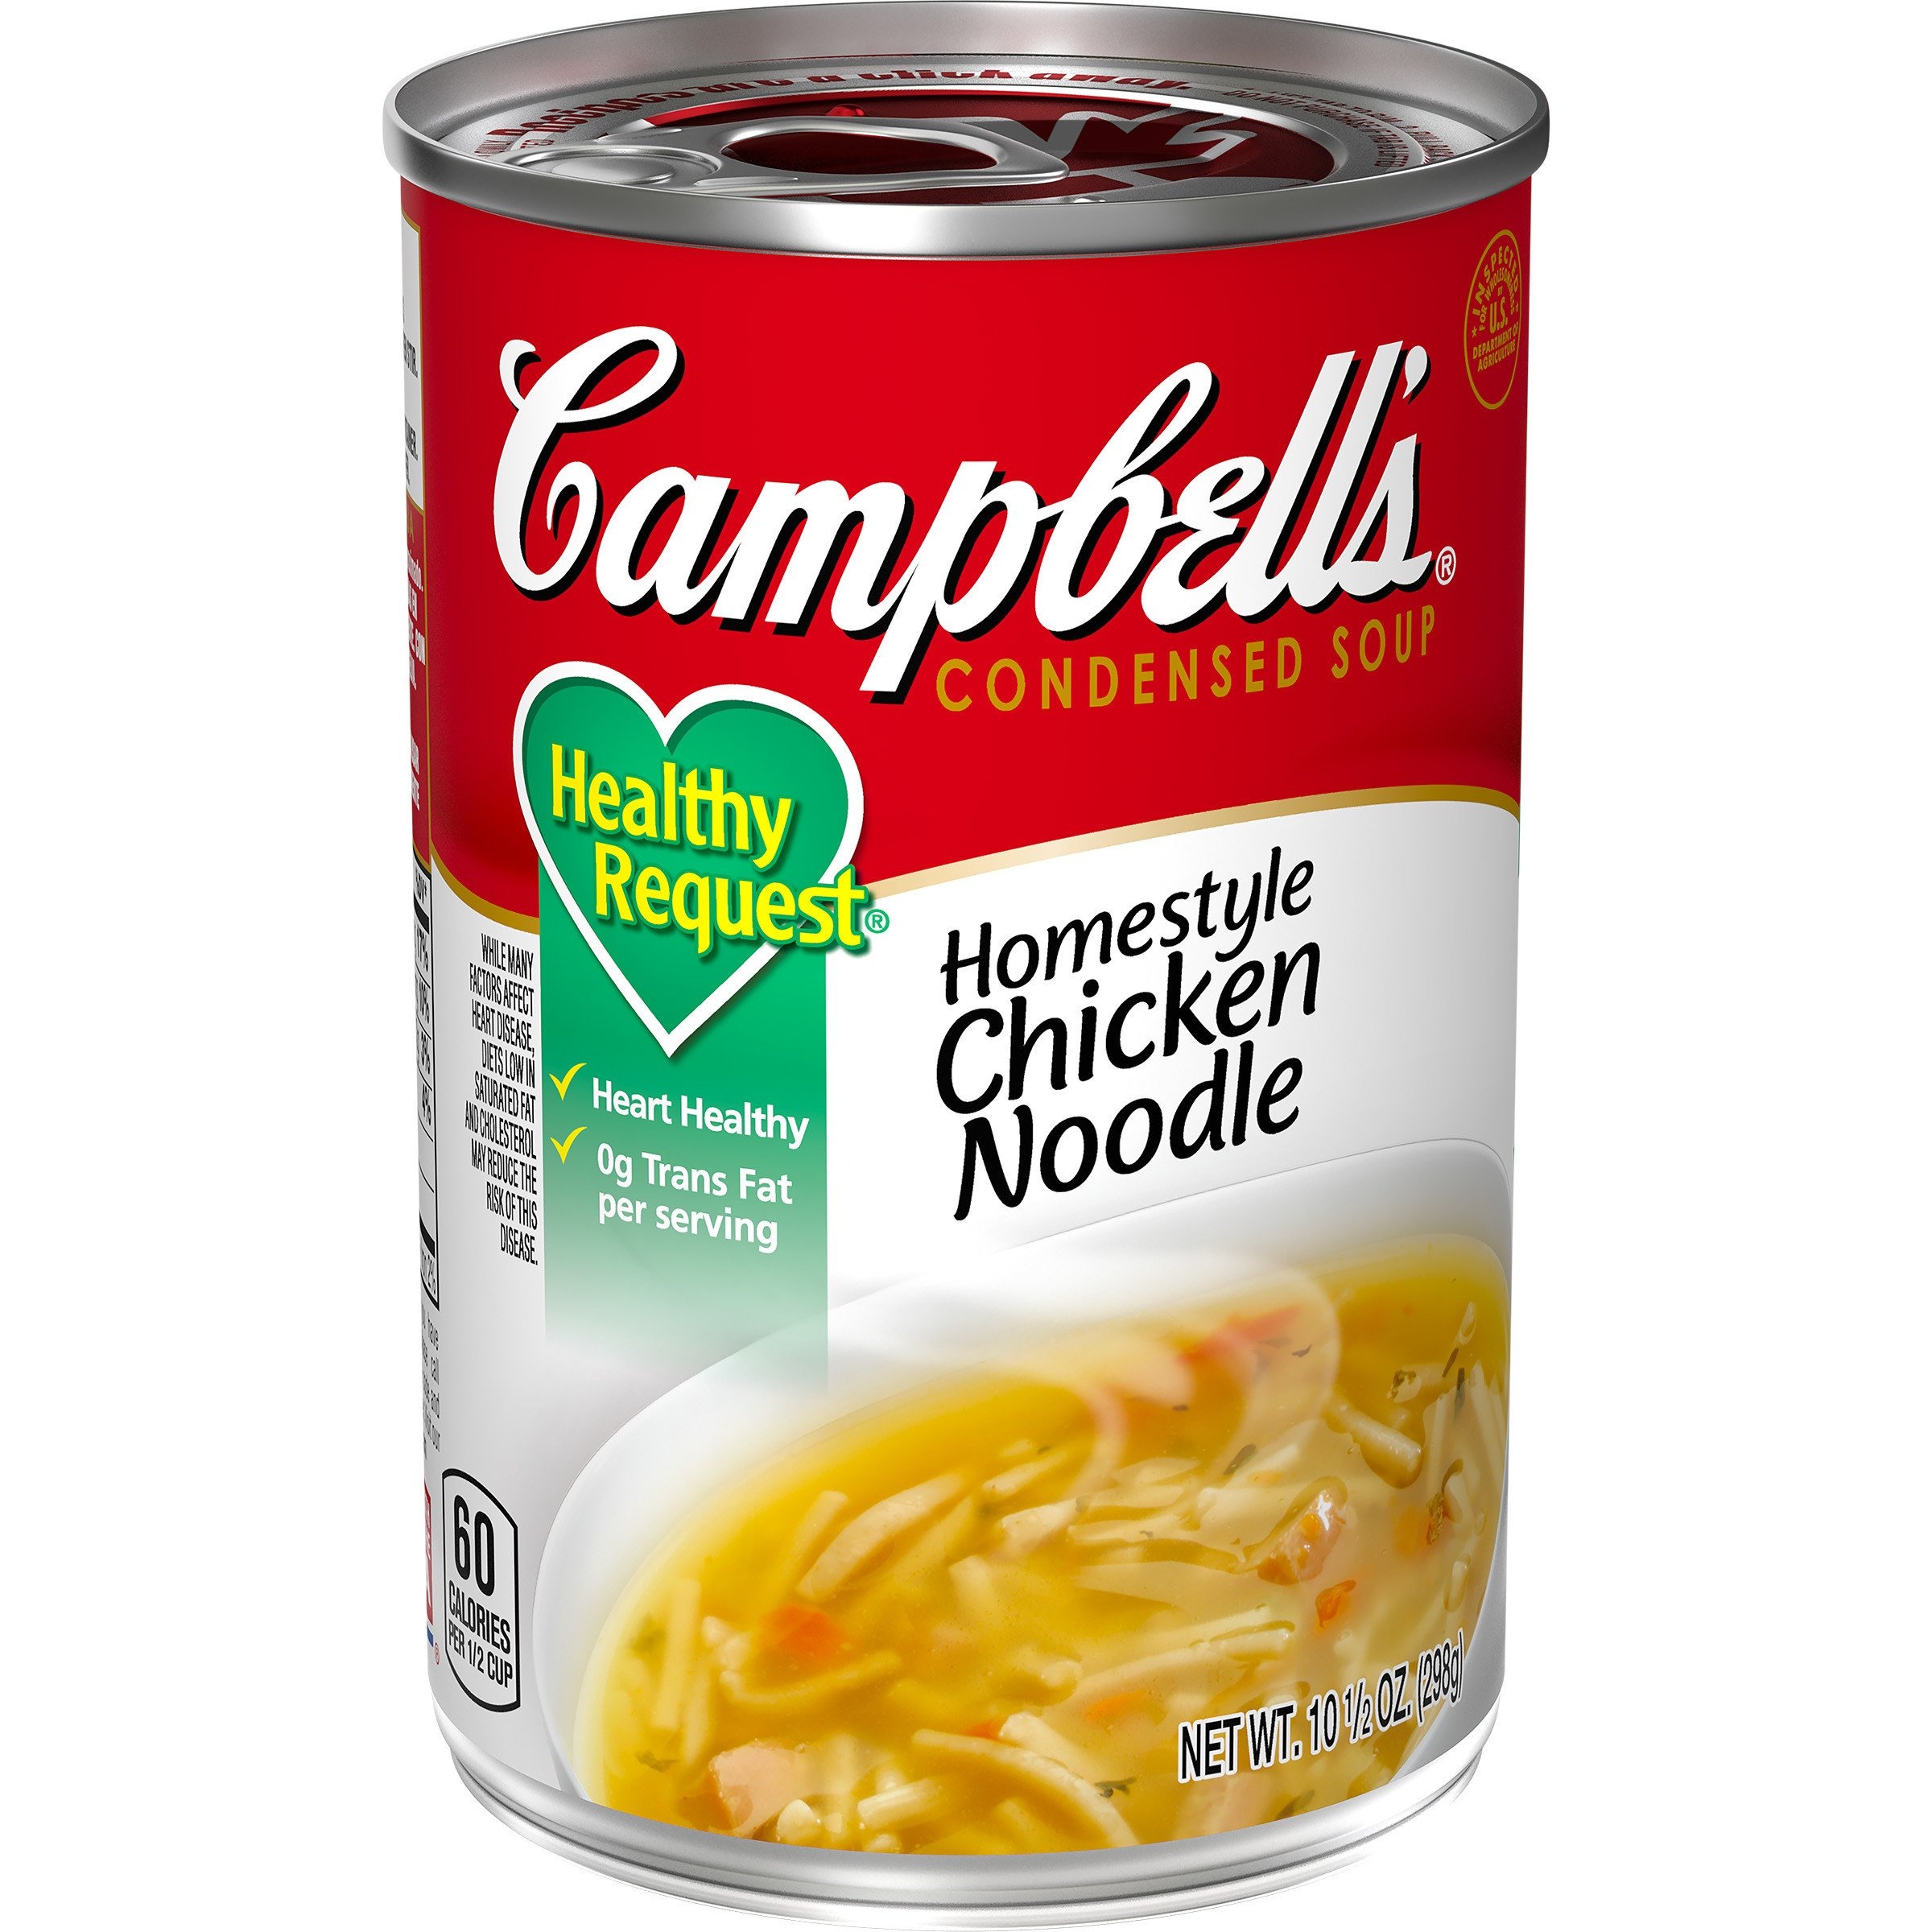
Item Name: Campbell's Condensed Healthy Request Homestyle Chicken Noodle Soup, 10.5 oz. Can
Bullet Point 1: Made with a homestyle, heart-healthy blend of seasoned chicken broth, enriched egg noodles and tender chicken meat
Bullet Point 2: A soup that features the tastes you crave from home
Bullet Point 3: Heart healthy, 0 grams Trans Fat per serving
Bullet Point 4: Low in Saturated Fat & Cholesterol
Bullet Point 5: M'm M'm Good…For Your Heart
Value: 10.5
Unit: Ounce

Price: 1.79